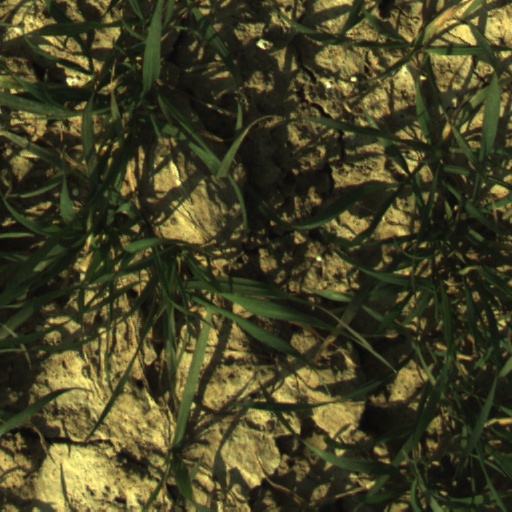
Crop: wheat